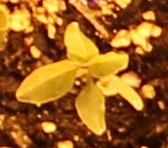
Label: Palmer Amaranth